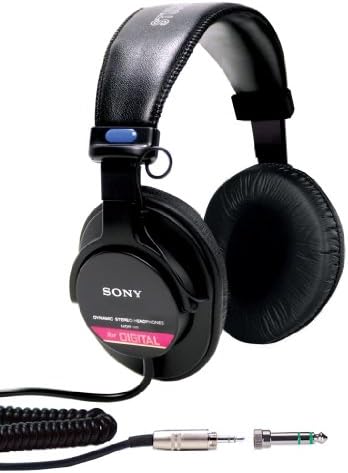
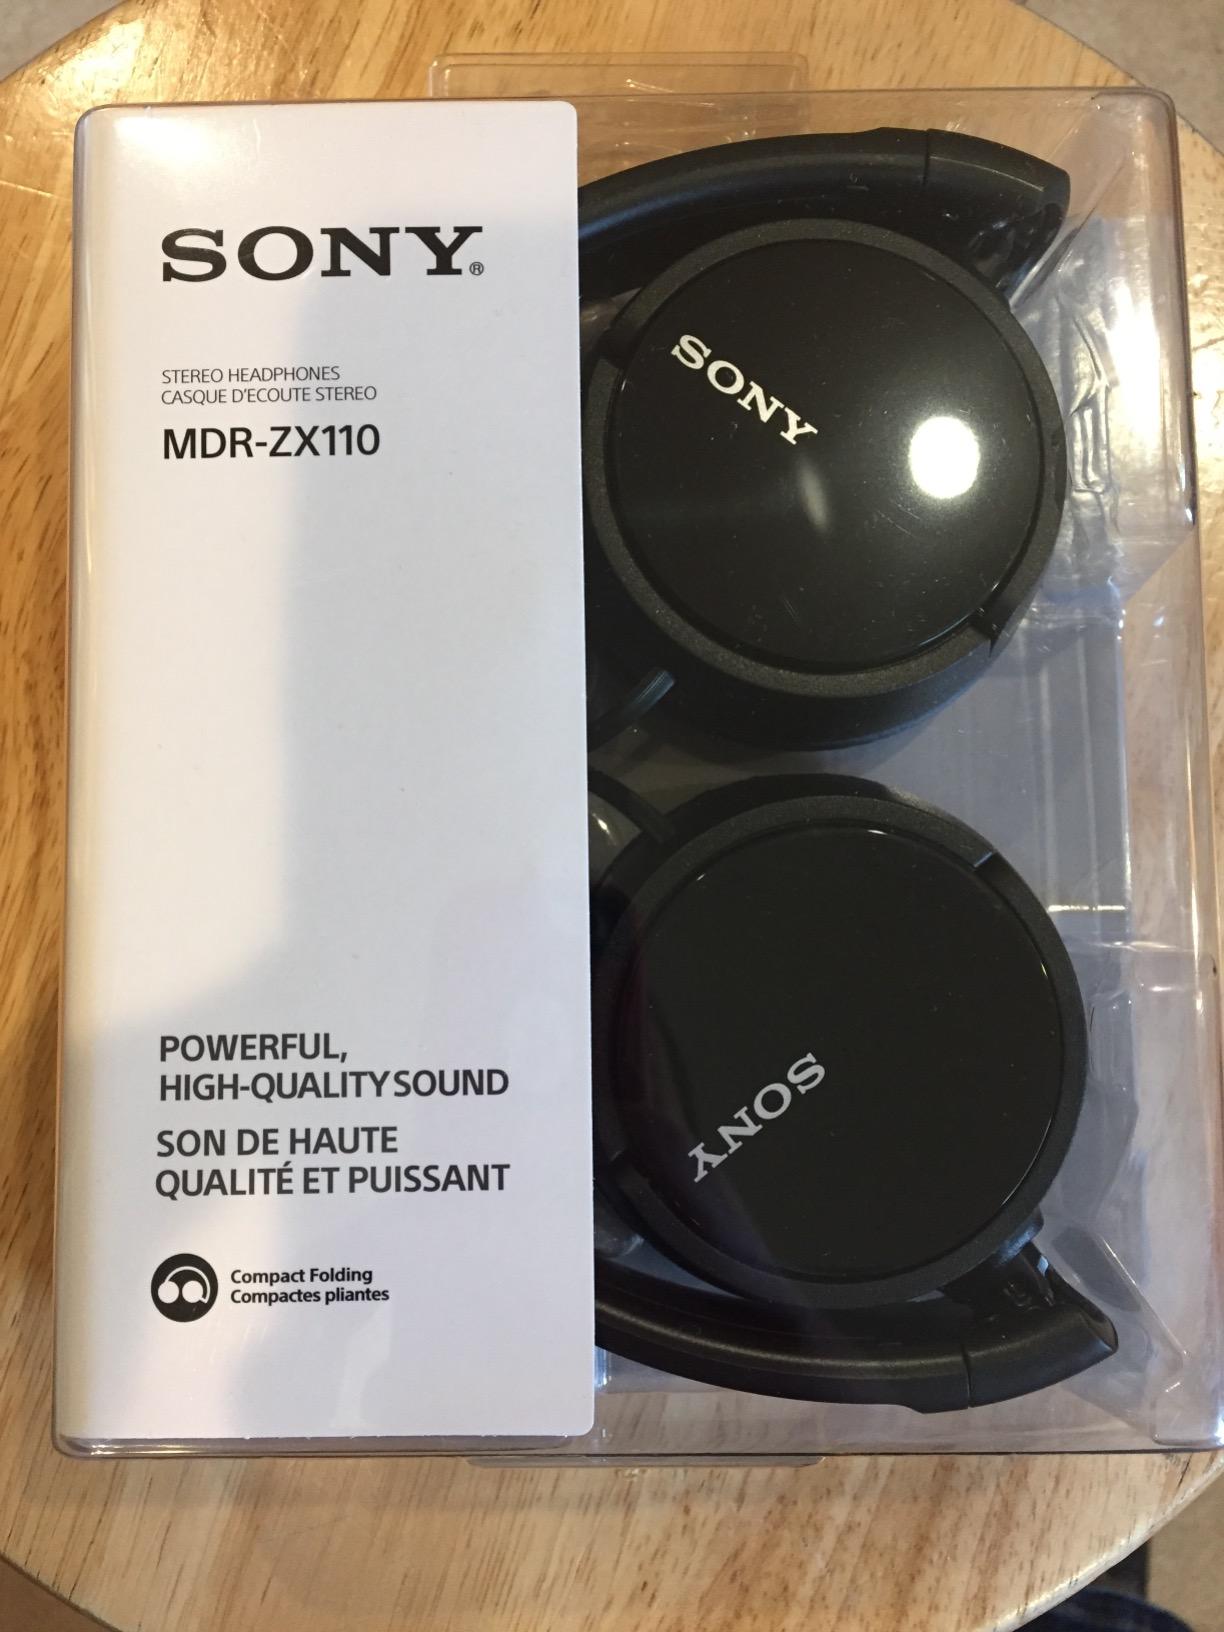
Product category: headphones
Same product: no